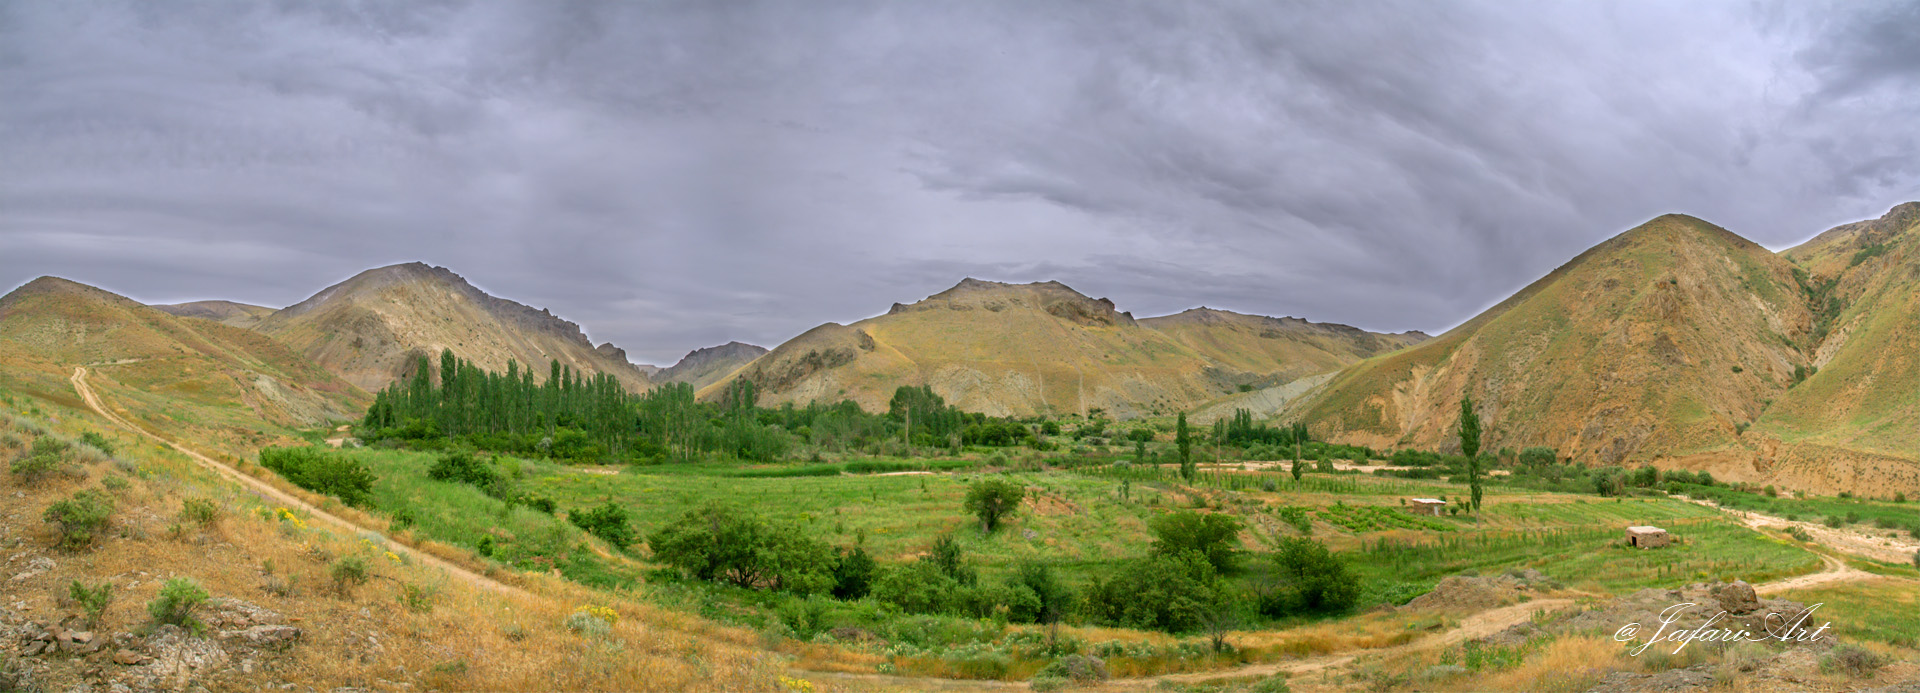
spring, land, nature, cloud, panorama, mountainous landforms, highland, mountain, hill, natural landscape, sky, wilderness, valley, hill station, fell, grassland, mountain range, mountain pass, grass, photography, landscape, rural area, road, ecoregion, plateau, plain, pasture, tree, land lot, meadow, national park, terrain, ridge, lake, prairie